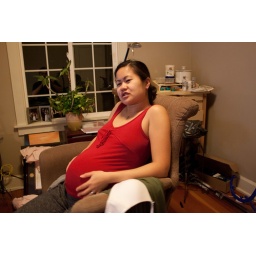
Anne's prego belly in red shirt